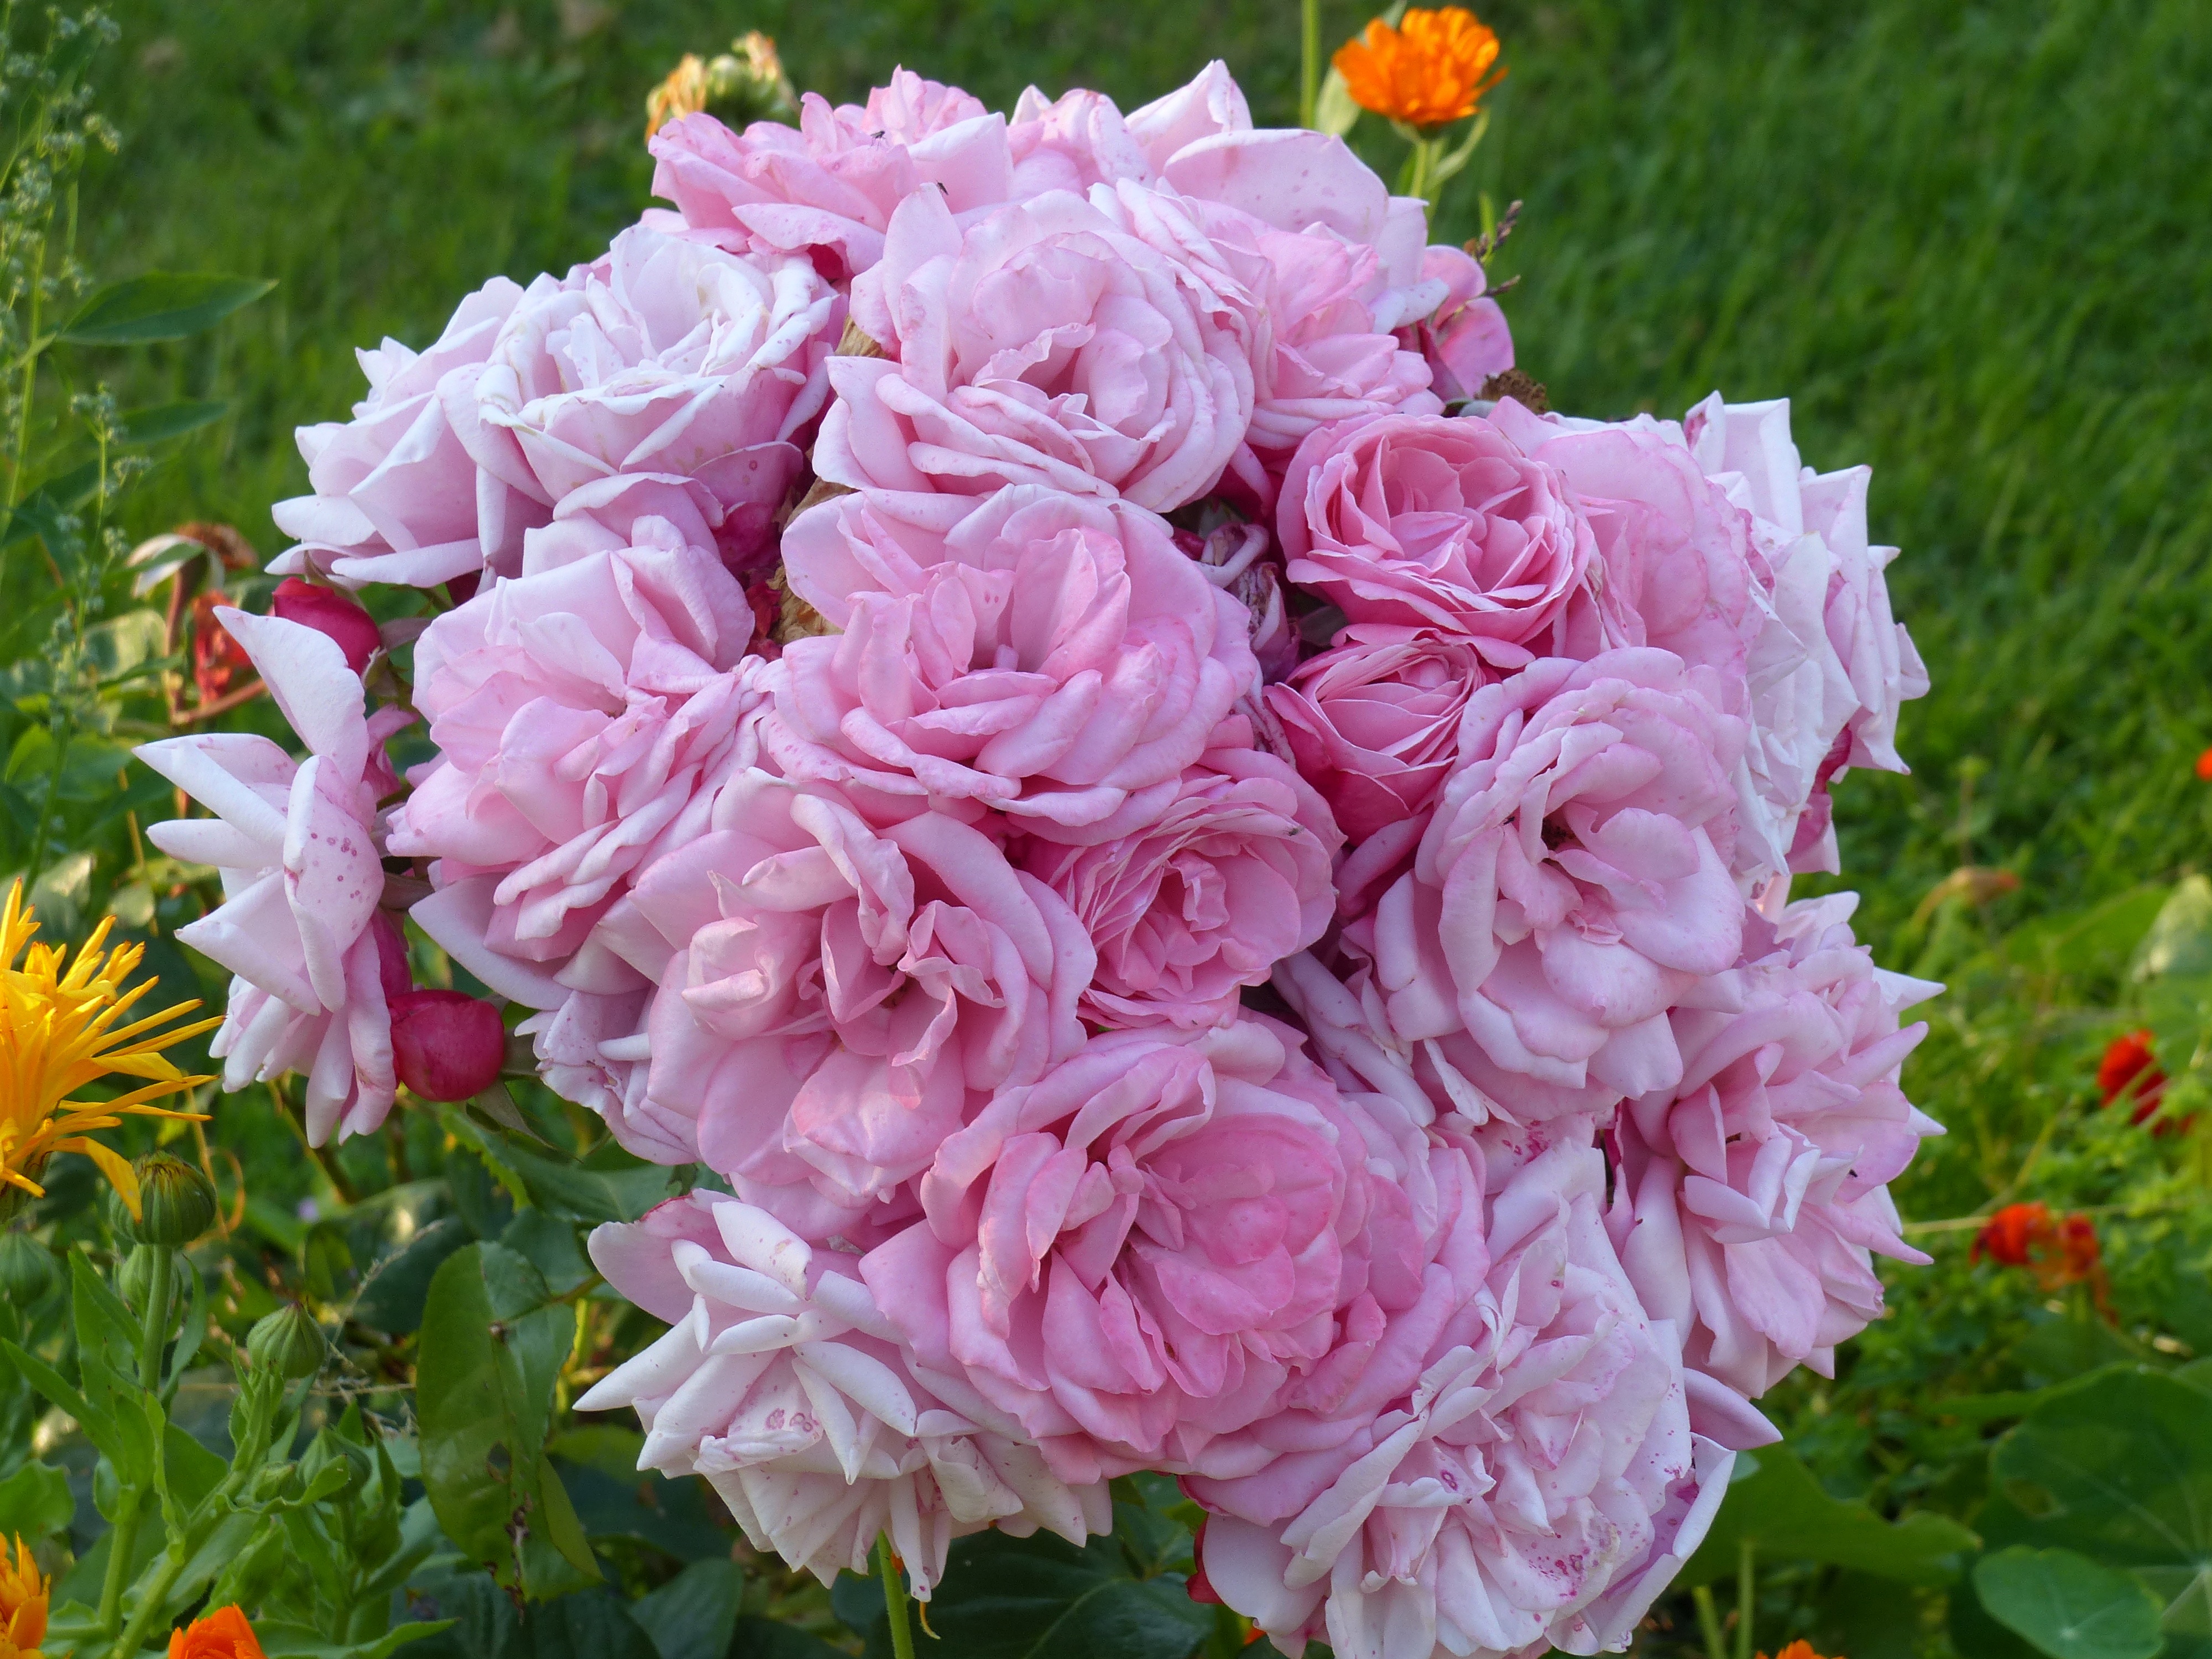
plant, flower, petal, summer, rose, green, garden, pink, roses, shrub, peony, floribunda, flowering plant, garden roses, rose family, romantically, land plant, rosa centifolia, rose order